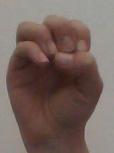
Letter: ha